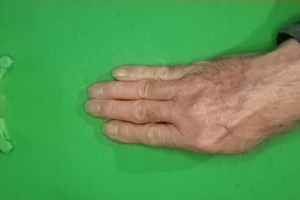
Label: paper